Mesgen Amanov

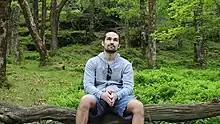

Mesgen Amanov (born 6 September 1986) is a Turkmenistani chess grandmaster. He is the highest rated player in his country, and has represented Turkmenistan in 4 Chess Olympiads. In January 2012 Grandmaster Amanov started MACA (Mesgen Amanov Chess Academy) in Illinois.